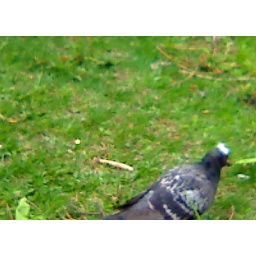
a pigeon in Toronto with two tufts of white feathers over its eyes